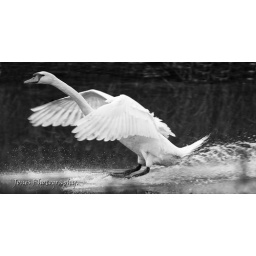
swan in black and white